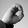
ASL letter: O